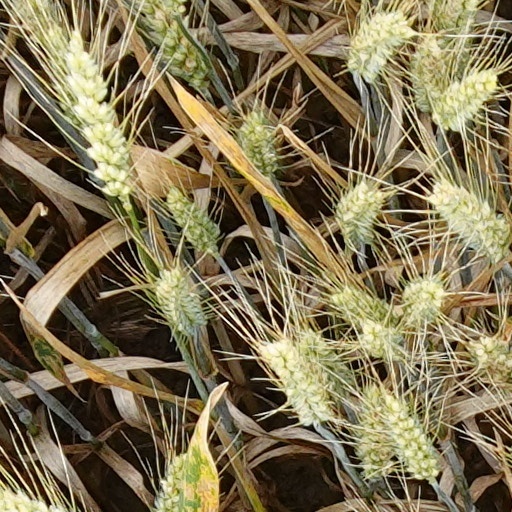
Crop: wheat